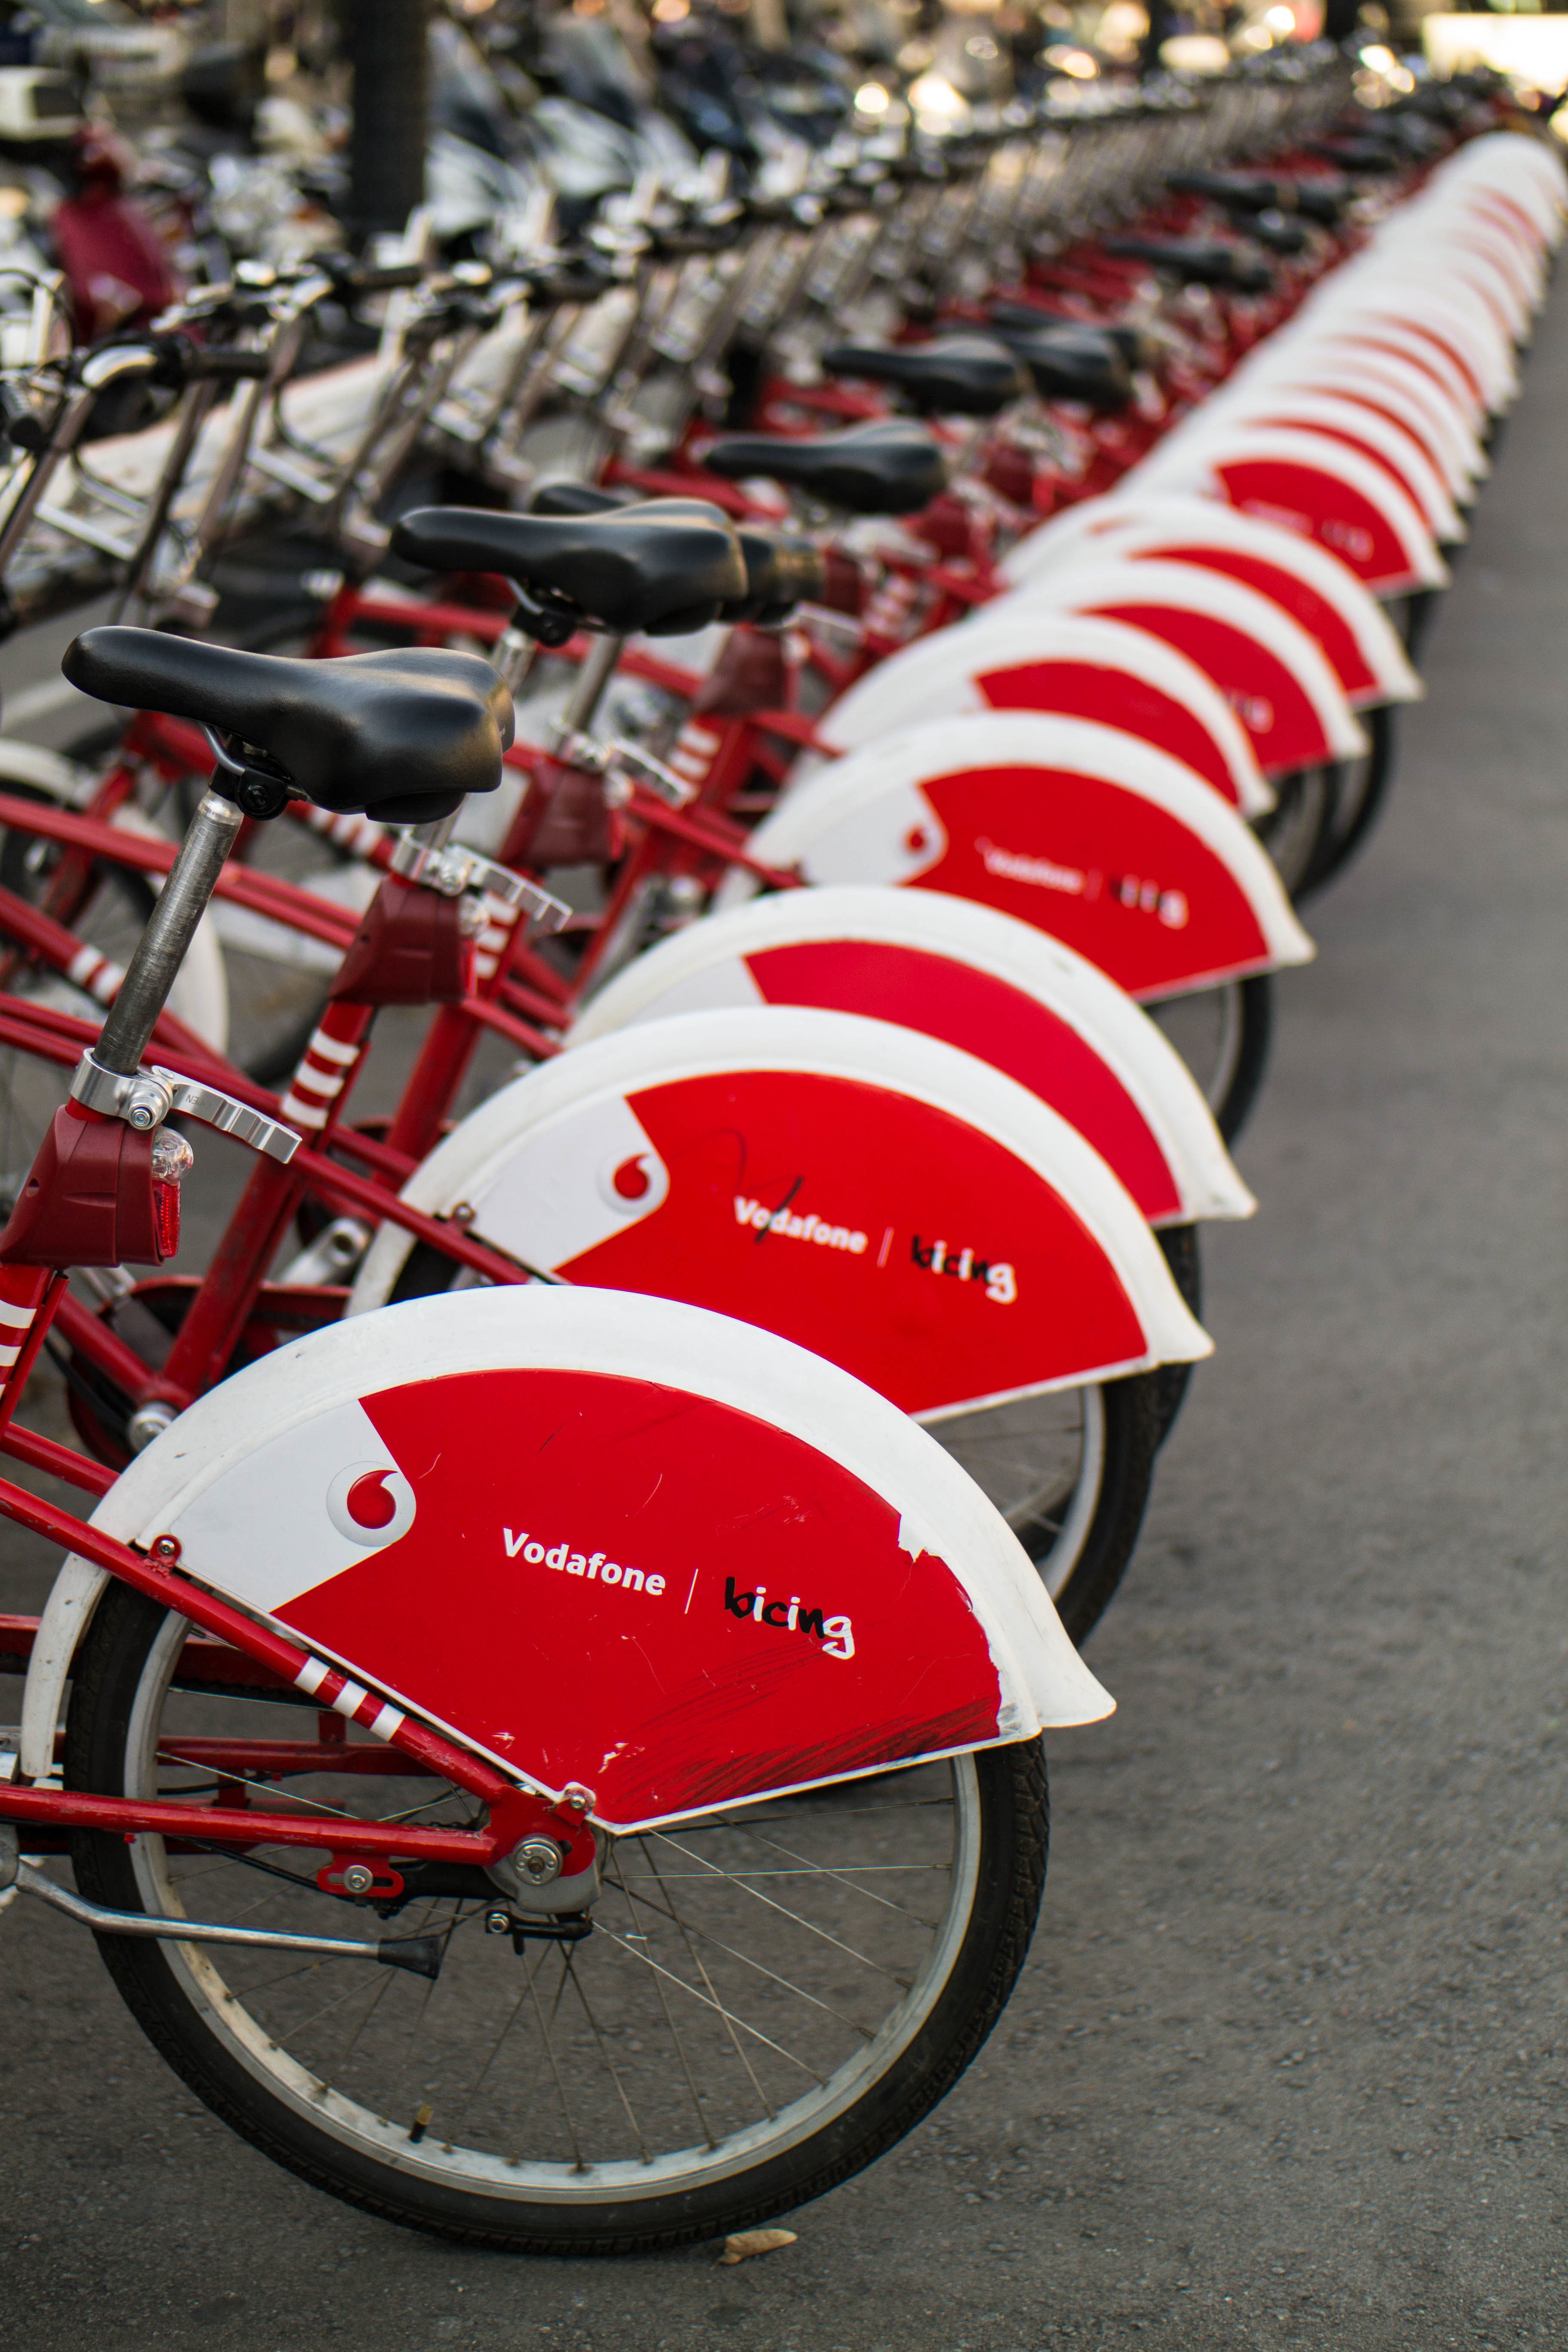
wheel, bicycle, red, vehicle, motorcycle, sports equipment, land vehicle